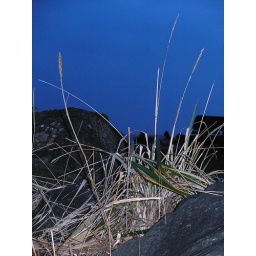
Dry tall grass Highlighted against a beautiful dusk blue sky